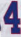
Number: 4